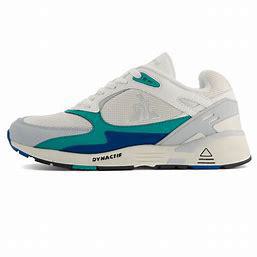
Brand: Le
Model: Coq Sportif 100